Top of the Pops

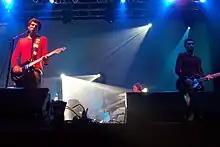
Snow Patrol, the last live act to appear on "TOTP" (pictured in concert in America in 2006)

On 20 June 2006, the show was formally cancelled and it was announced that the last edition would be broadcast on 30 July 2006. Edith Bowman co-presented its hour-long swansong, along with Jimmy Savile (who was the main presenter on the first show), Reggie Yates, Mike Read, Pat Sharp, Sarah Cawood, Dave Lee Travis, Rufus Hound, Tony Blackburn and Janice Long.